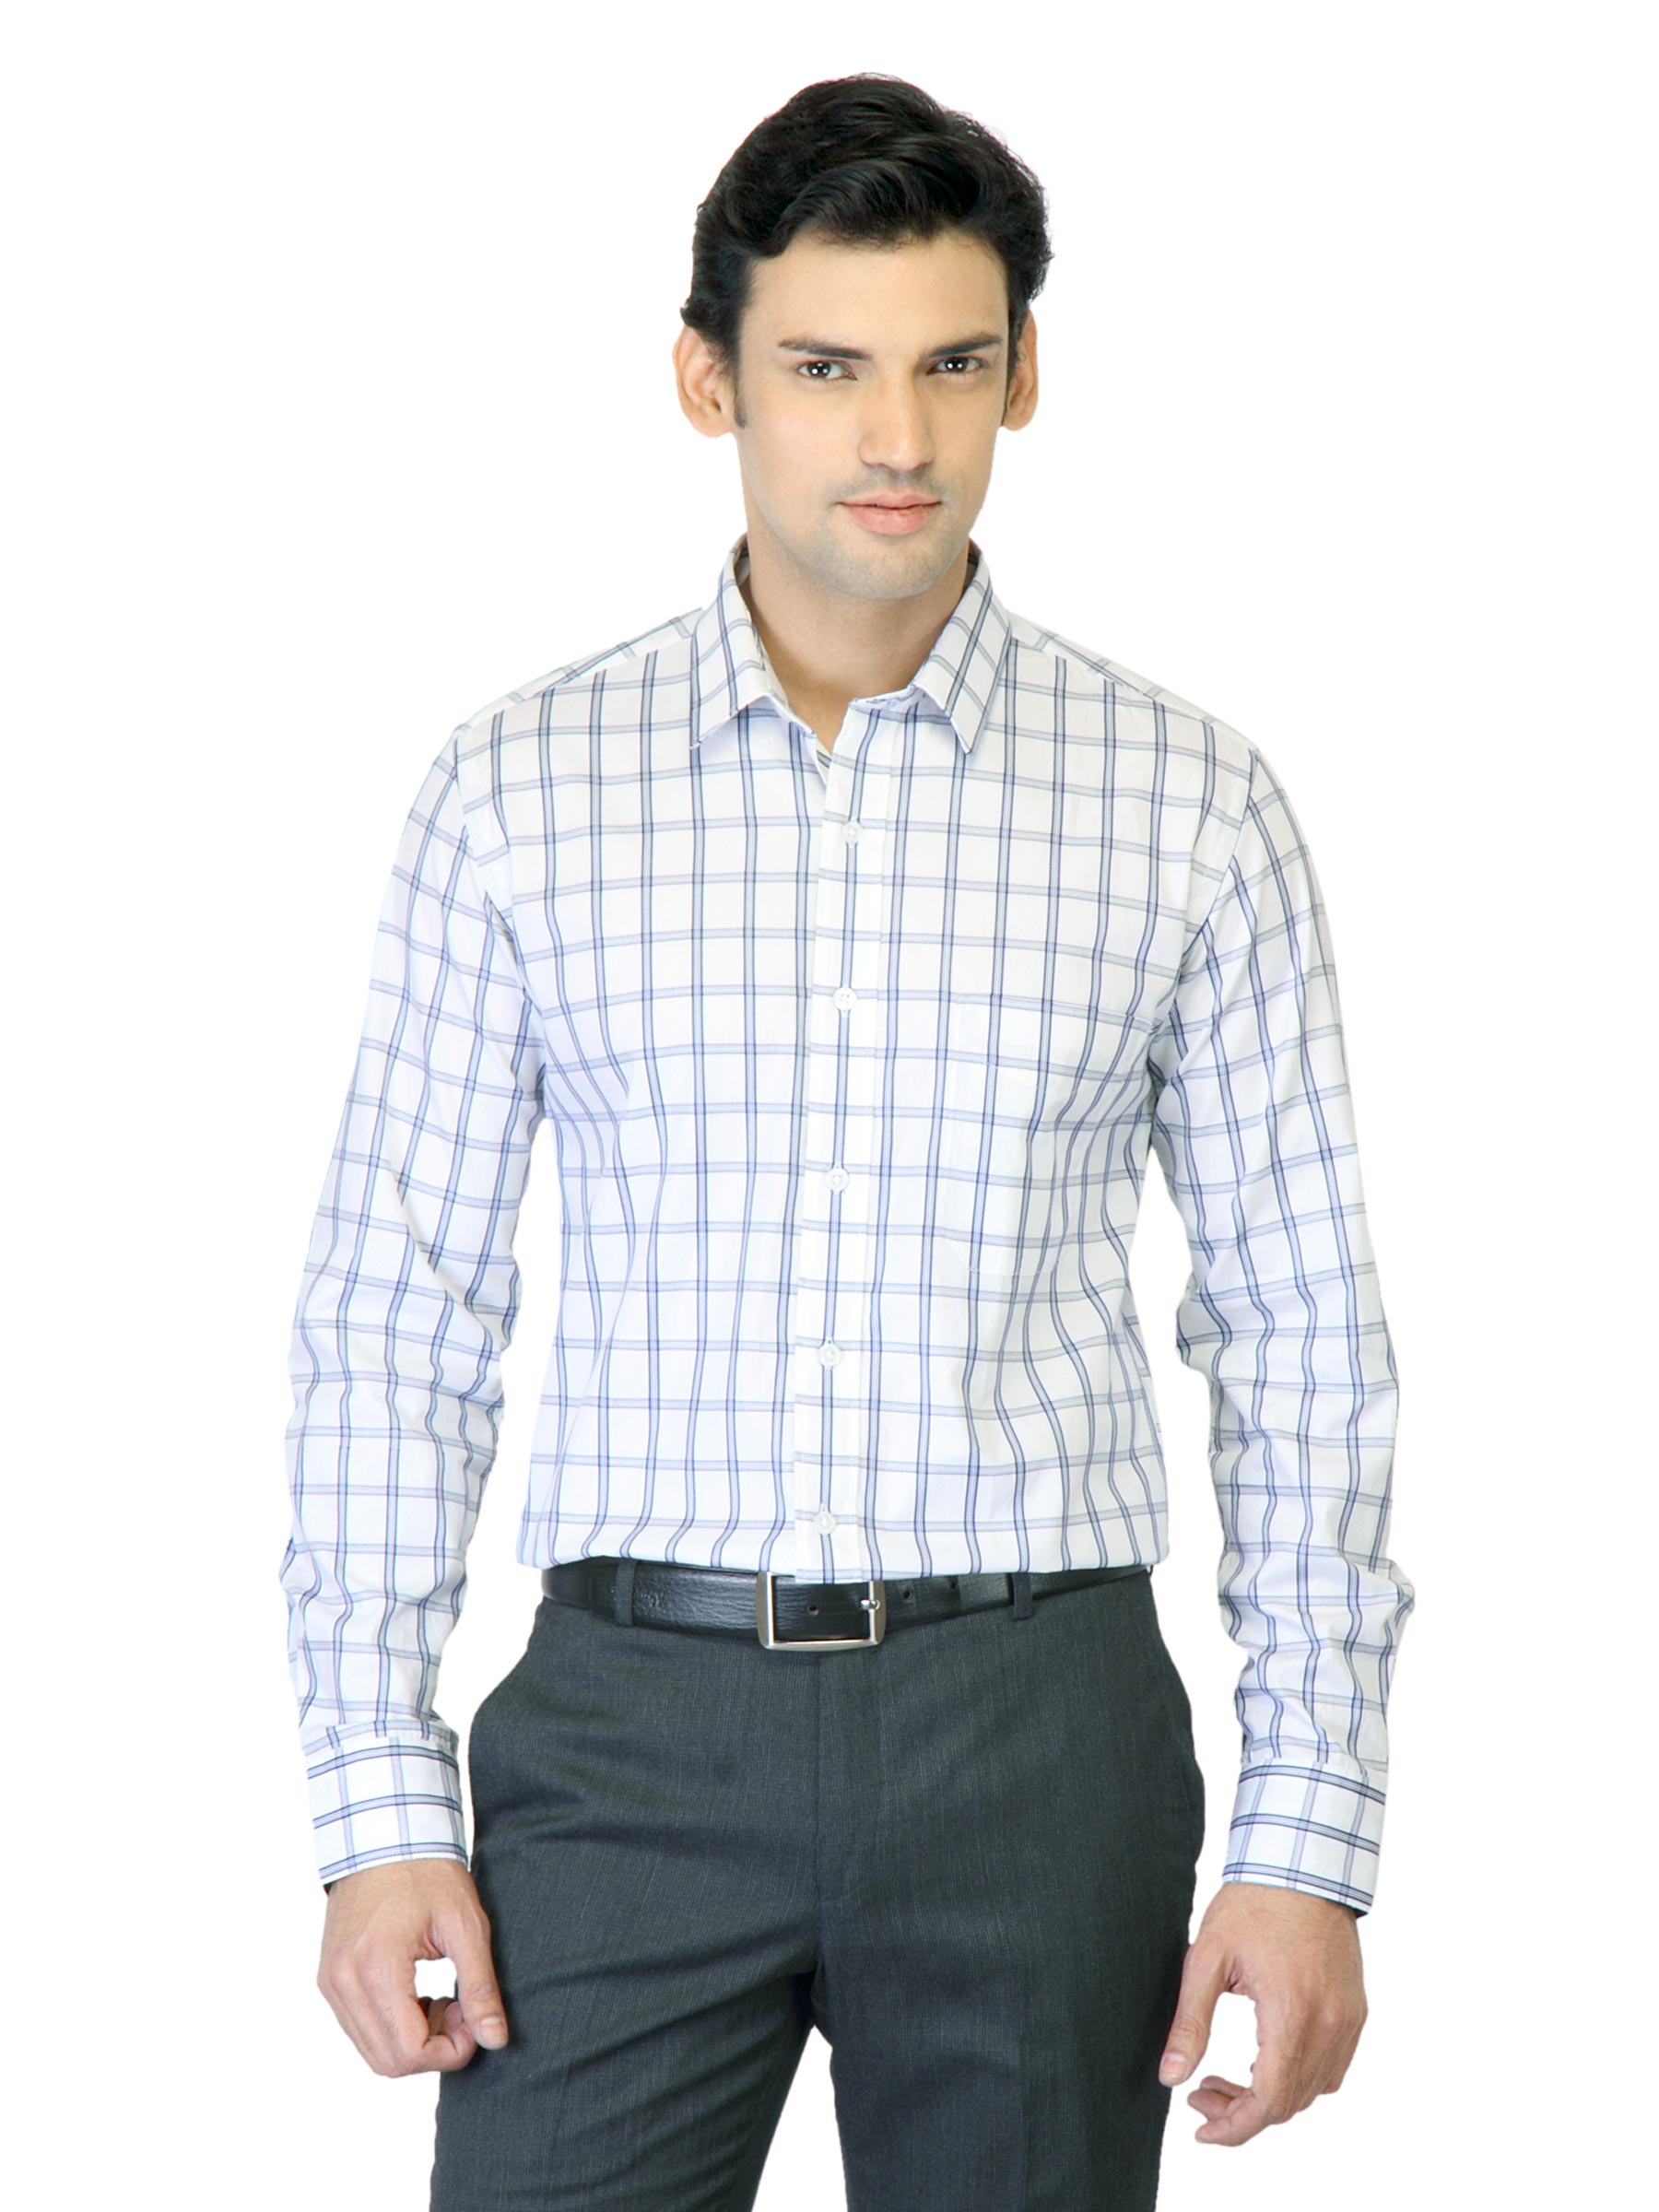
Black Coffee Men White Check Shirt
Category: Apparel / Topwear / Shirts
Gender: Men
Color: White
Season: Fall 2011
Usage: Casual